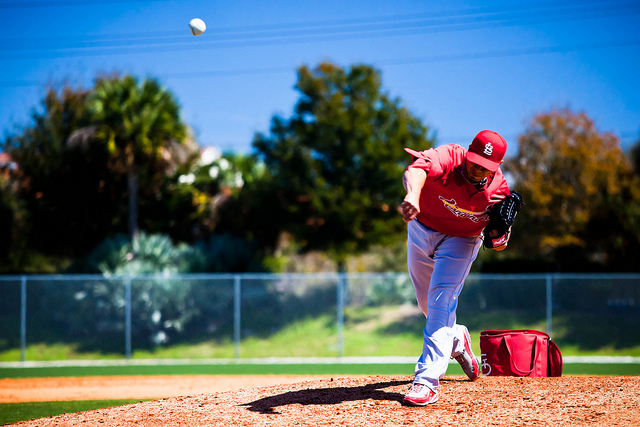
cầu thủ bóng chày đang thực hiện cú ném bóng trên sân